Fort Albany First Nation

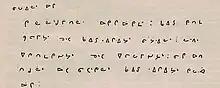
A portion of the address made by William Goodwin at the signing ceremony

The Canadian Pacific Railway was completed in 1885, passing near the height of the land that defined the James and Hudson Bay watershed. Between Confederation, the Canadian acquisition of Rupert's Land, and the new railroad, Indigenous people living in the James Bay watershed faced many problems including declining animal resources, sickness, and trespassing European poachers and mining prospectors.